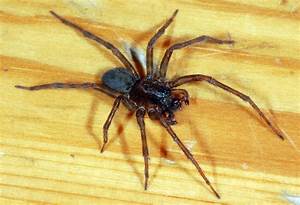
Label: spider